Smoking in Tokelau

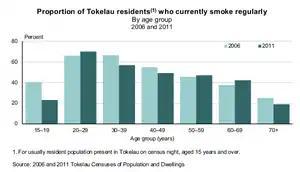
Smoking by age, 2006-2011

At the time of the 2011 Tokelau Census 23.1% of Tokelau's 15- to 19-year-olds smoked cigarettes regularly. This figure has dropped markedly since 2006, when 40.4% of 15- to 19-year-olds smoked regularly.